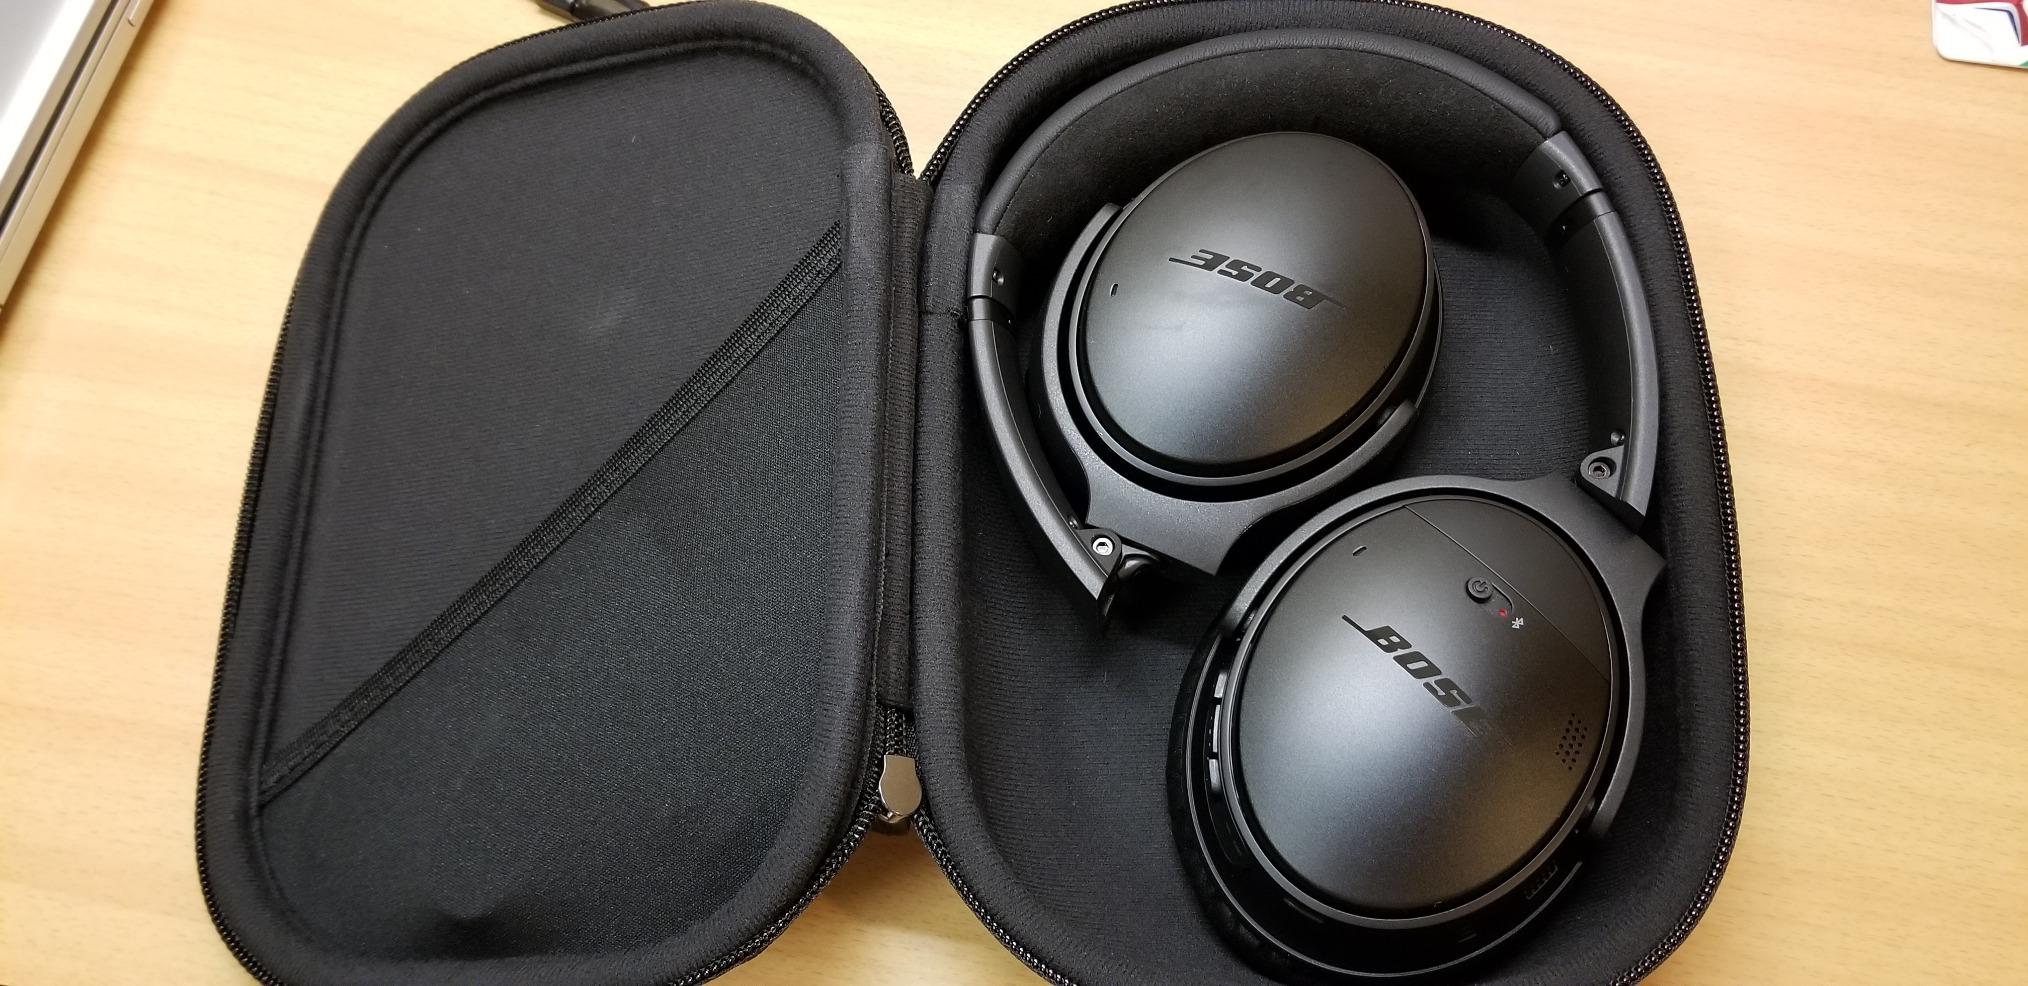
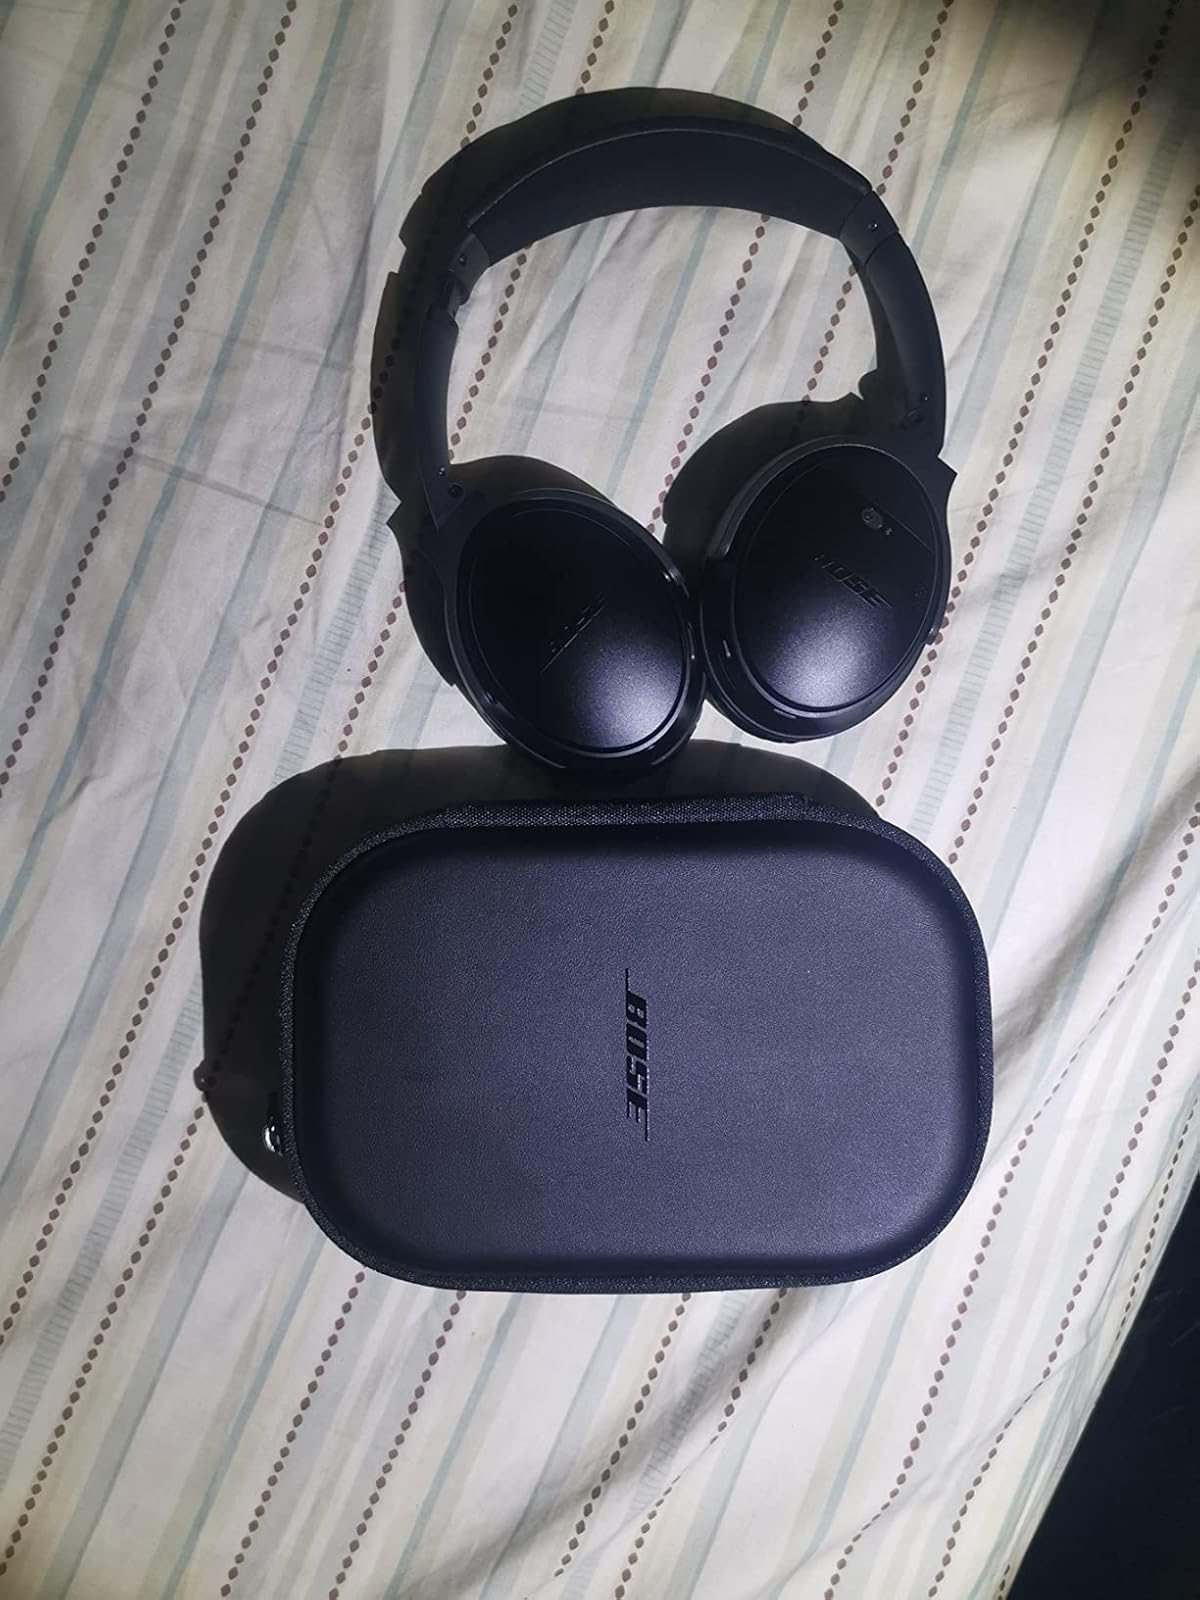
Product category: headphones
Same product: yes